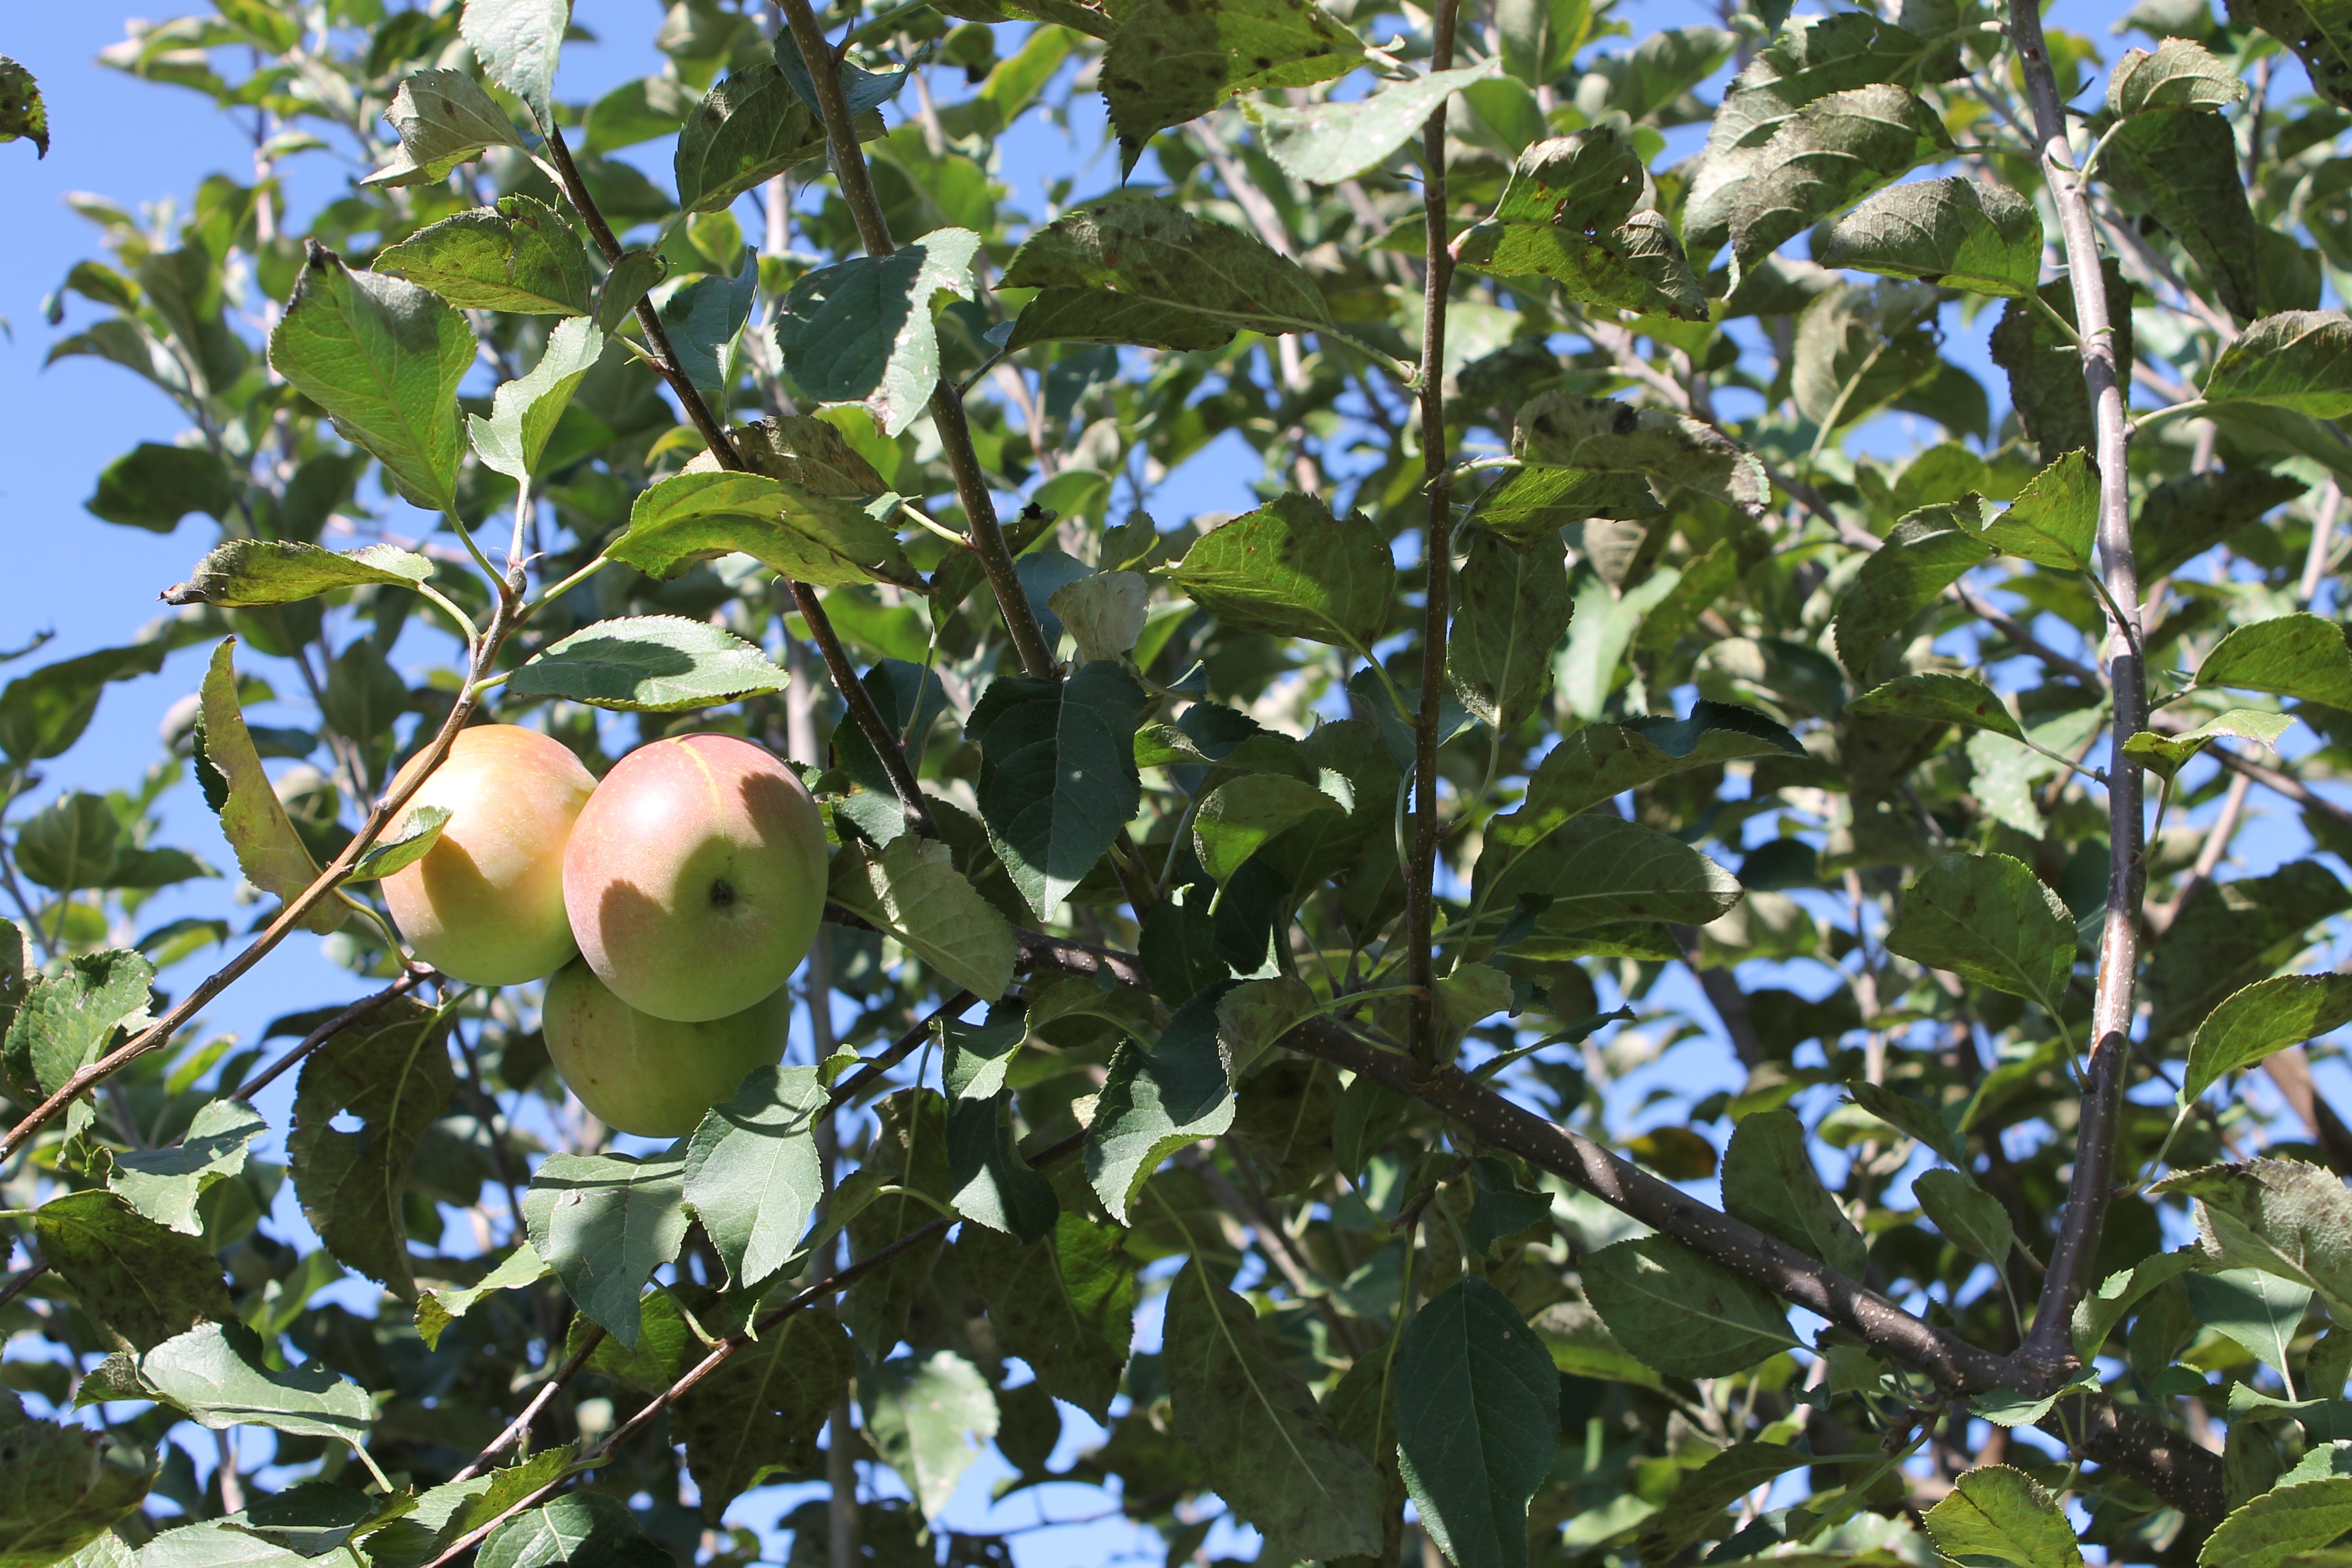
apple, tree, branch, plant, fruit, flower, orchard, food, harvest, produce, evergreen, agriculture, shrub, apple tree, flowering plant, rose family, bitter orange, woody plant, land plant